Thomas of Bosnia

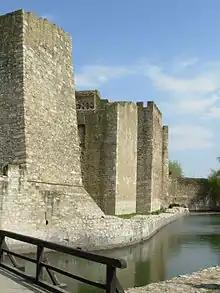
Serbian Branković Smederevo Fortress, an important but not lasting acquisition

The Holy See put King Thomas under its protection in 1455, and promised that he would be given back the lands taken by Turks and his treacherous magnates if the Christians defeated the Ottomans. In 1456, Thomas sent a letter to Pope Callixtus III asking him to find a bride for his son Stephen, hoping that the Holy See would provide him with a daughter-in-law of royal blood. Preparations were under way for another Ottoman attack on Hungary in the beginning of that year. Mehmed the Conqueror, the Ottoman sultan, issued unusual demands to the King of Bosnia and his nobles, the Kosačas and the Pavlović family. He asked Thomas to send 10,000 loads of food, his father-in-law 8,000 and Petar Pavlović 4,000. Mehmed also demanded that they commit their troops and personally take part in the war on the Ottoman side. He also requested from Thomas the cession of four towns: two in the middle of Bosnia and two bordering Hungary and Venetian Dalmatia. This was all refused.